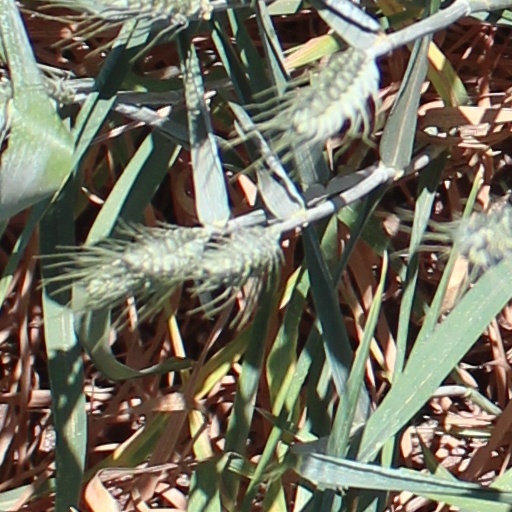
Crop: wheat